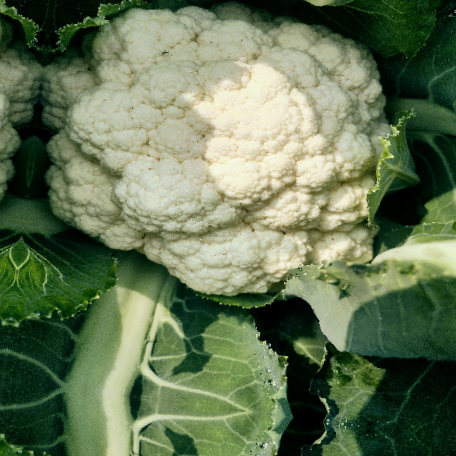
Label: Disease Free